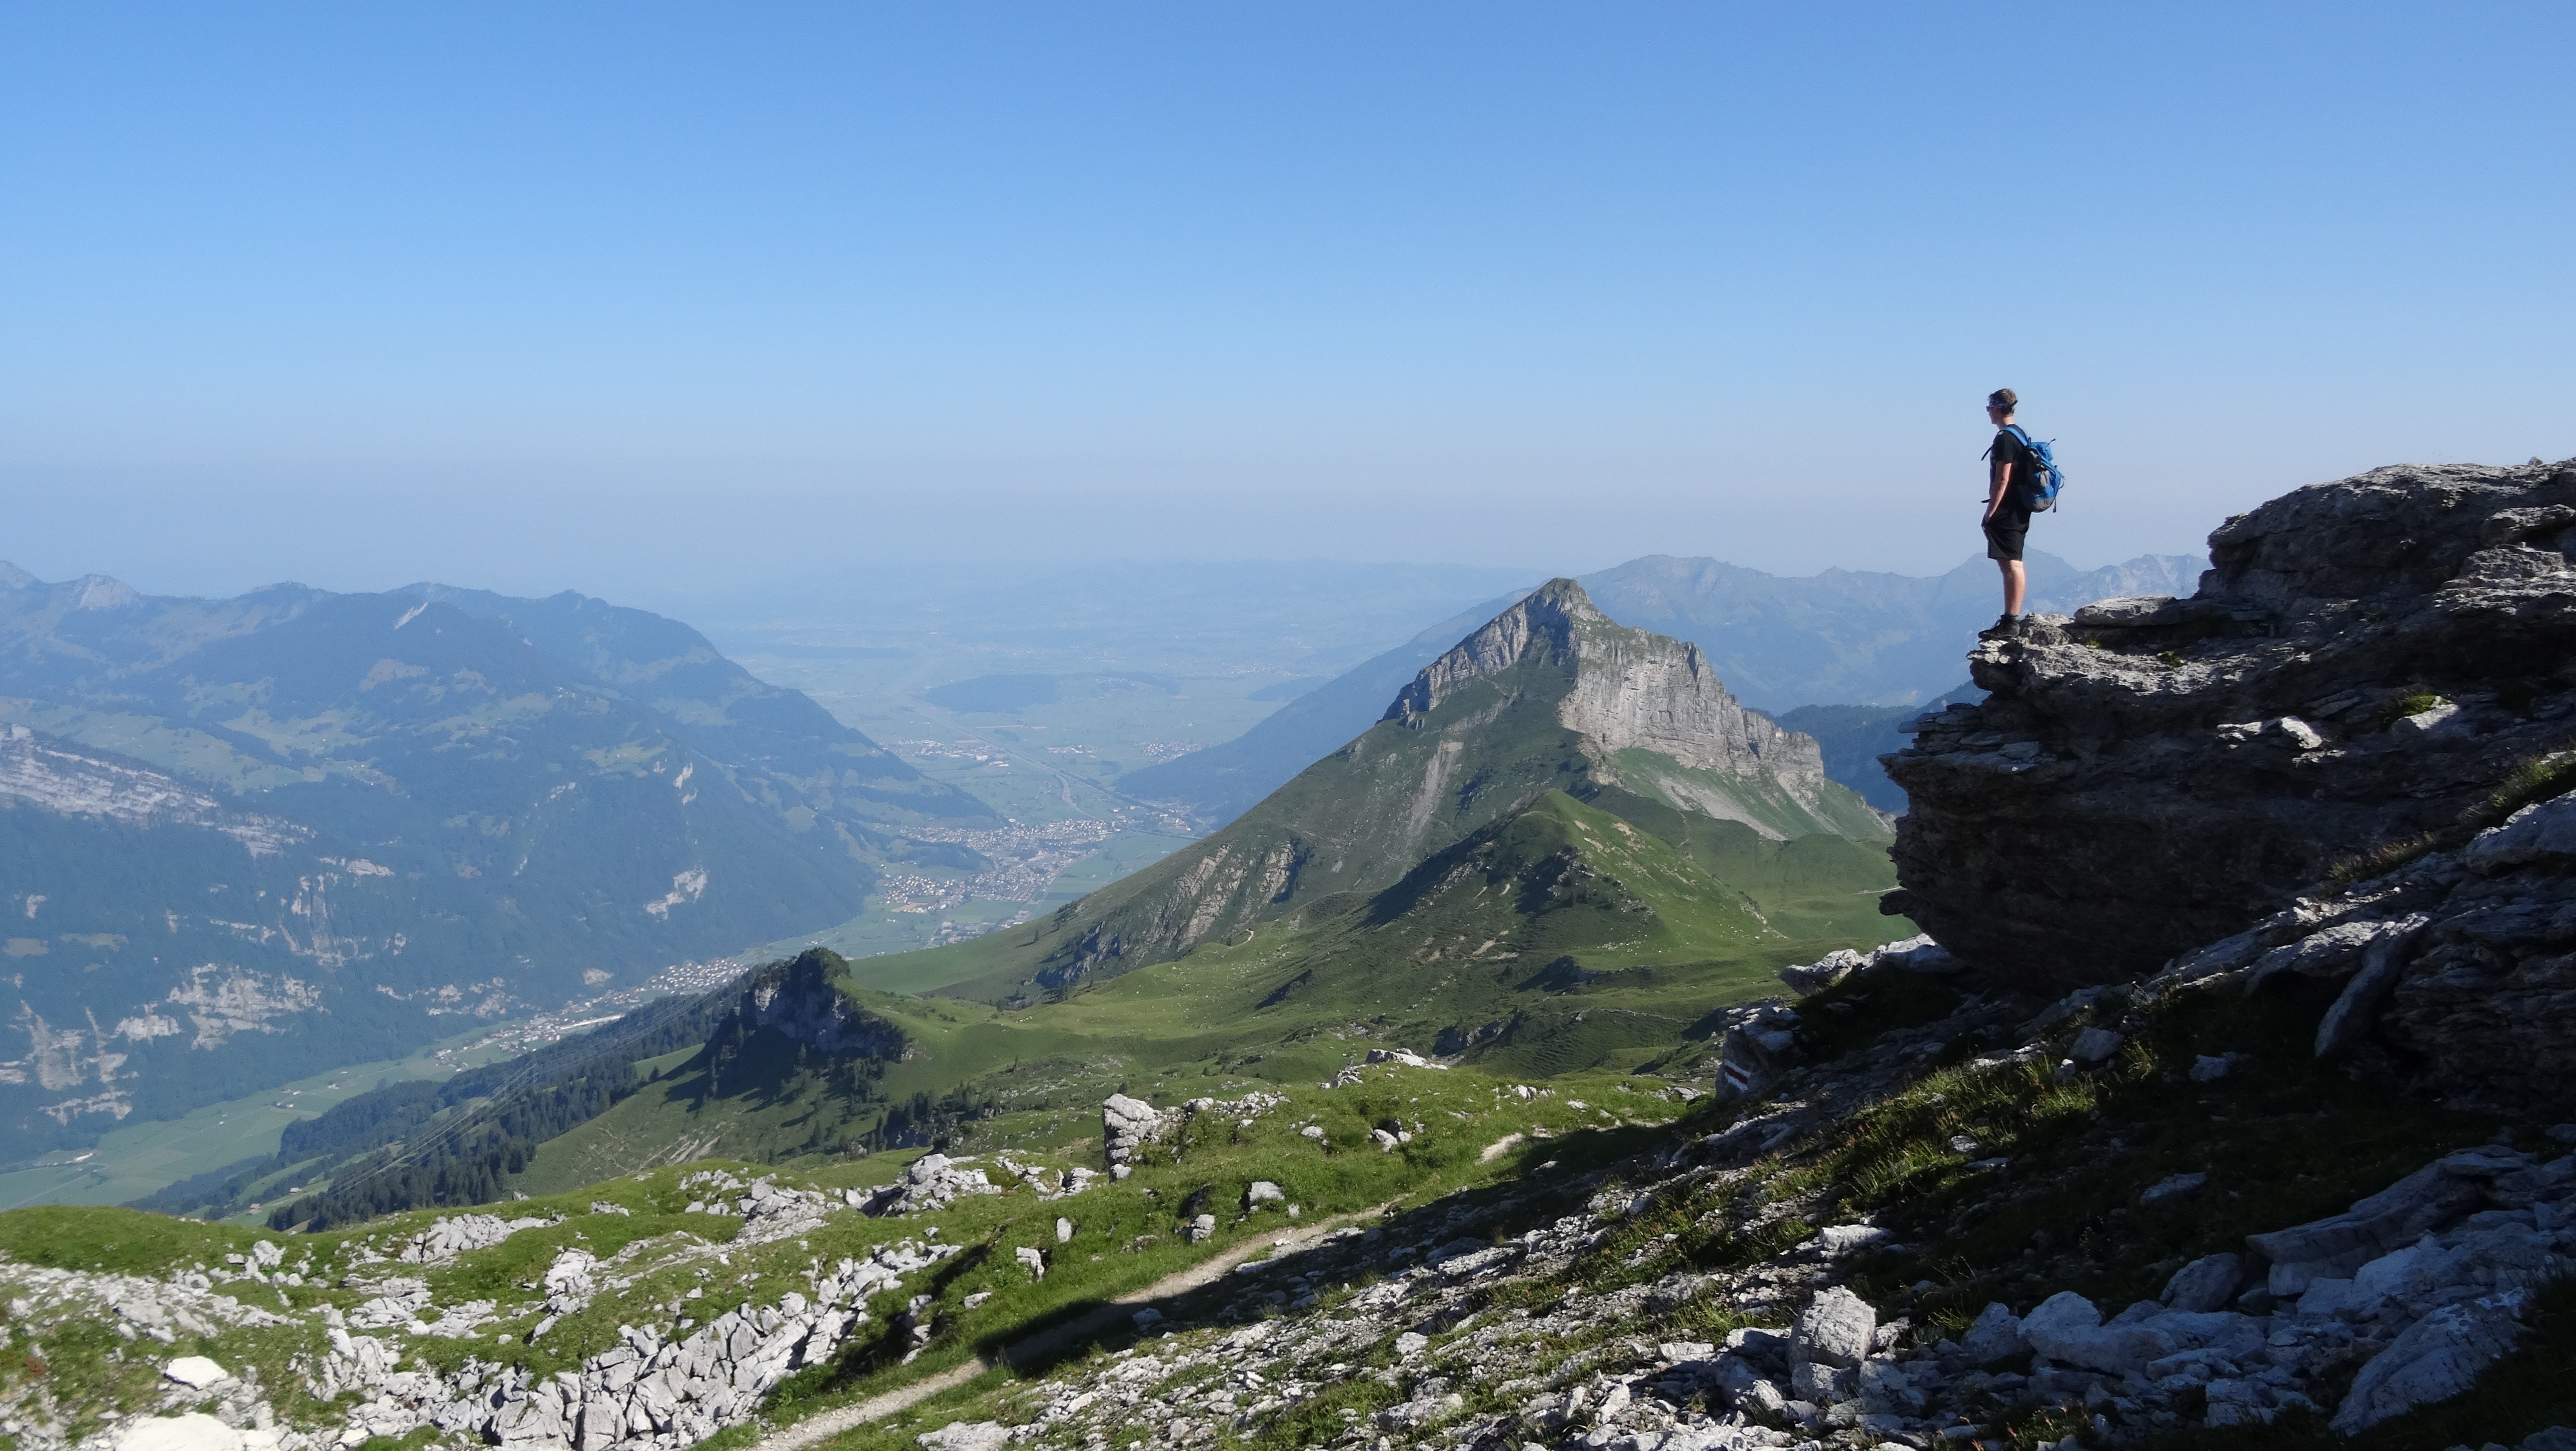
man, landscape, nature, outdoor, wilderness, walking, person, mountain, hiking, sport, adventure, view, peak, valley, mountain range, panorama, summer, cliff, high, alpine, freedom, ridge, summit, mountaineering, massif, sports, alps, backpacking, plateau, fell, cirque, top, active, highlands, challenge, landform, mountain pass, mountainous landforms